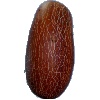
Label: Cucumber Ripe 1